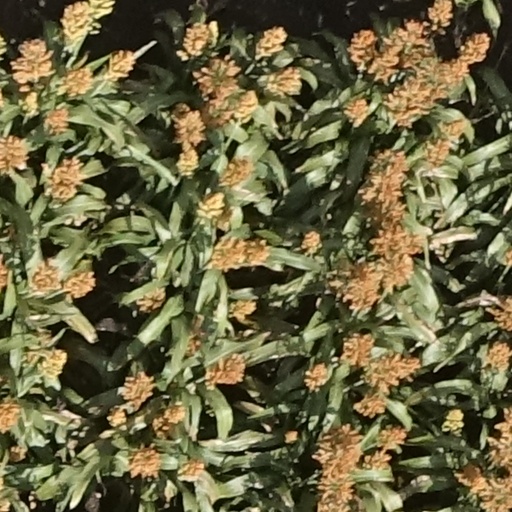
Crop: sorghum